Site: brandenburg
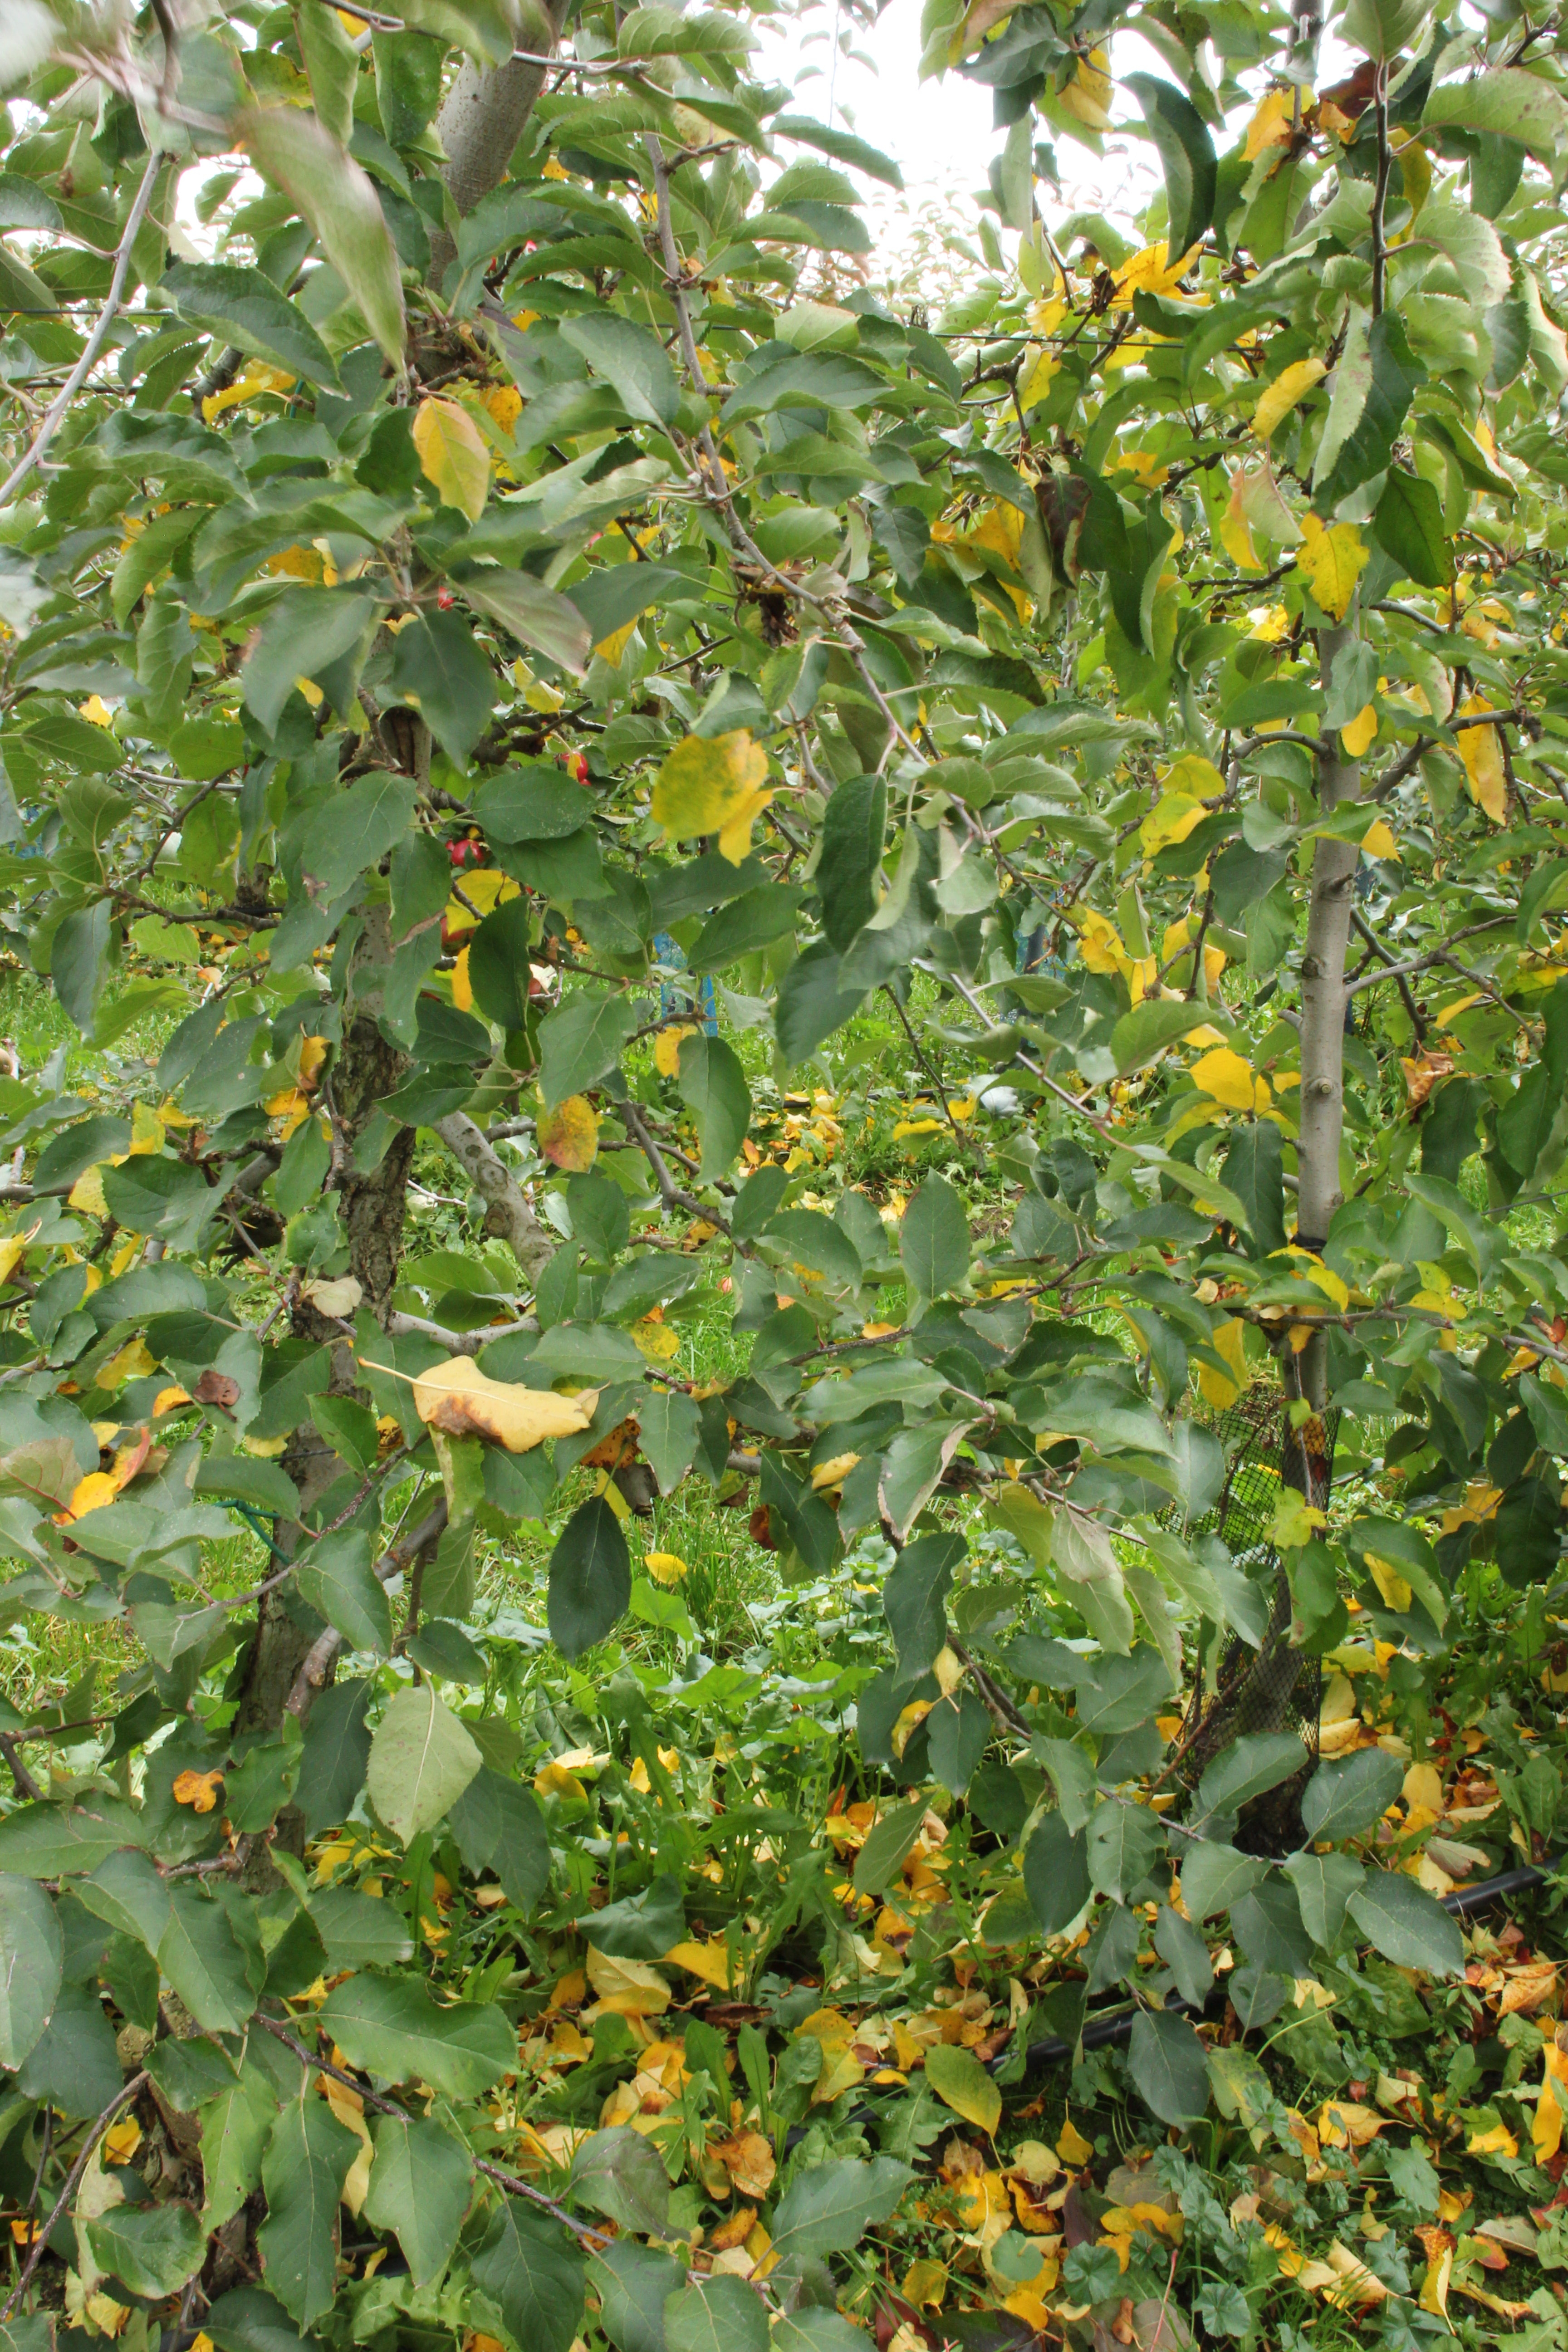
Growth stage (BBCH 91): Senescence, beginning of dormancy